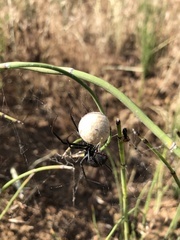
Species: Lactrodectus_hesperus